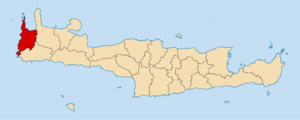
La Grèce est organisée depuis le 1ᵉʳ janvier 2011 en 13 régions et 325 dèmes.